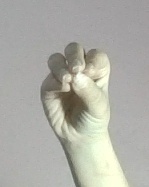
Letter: ha